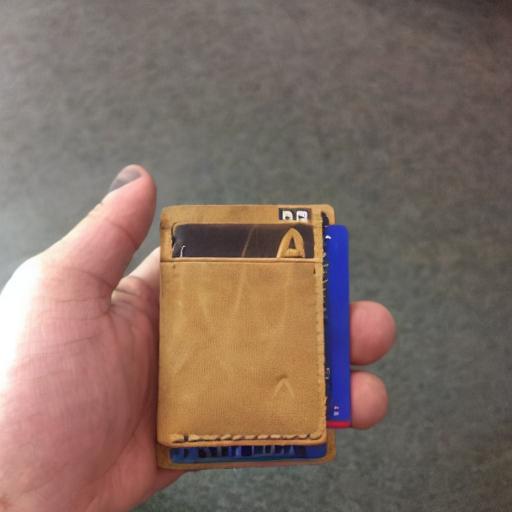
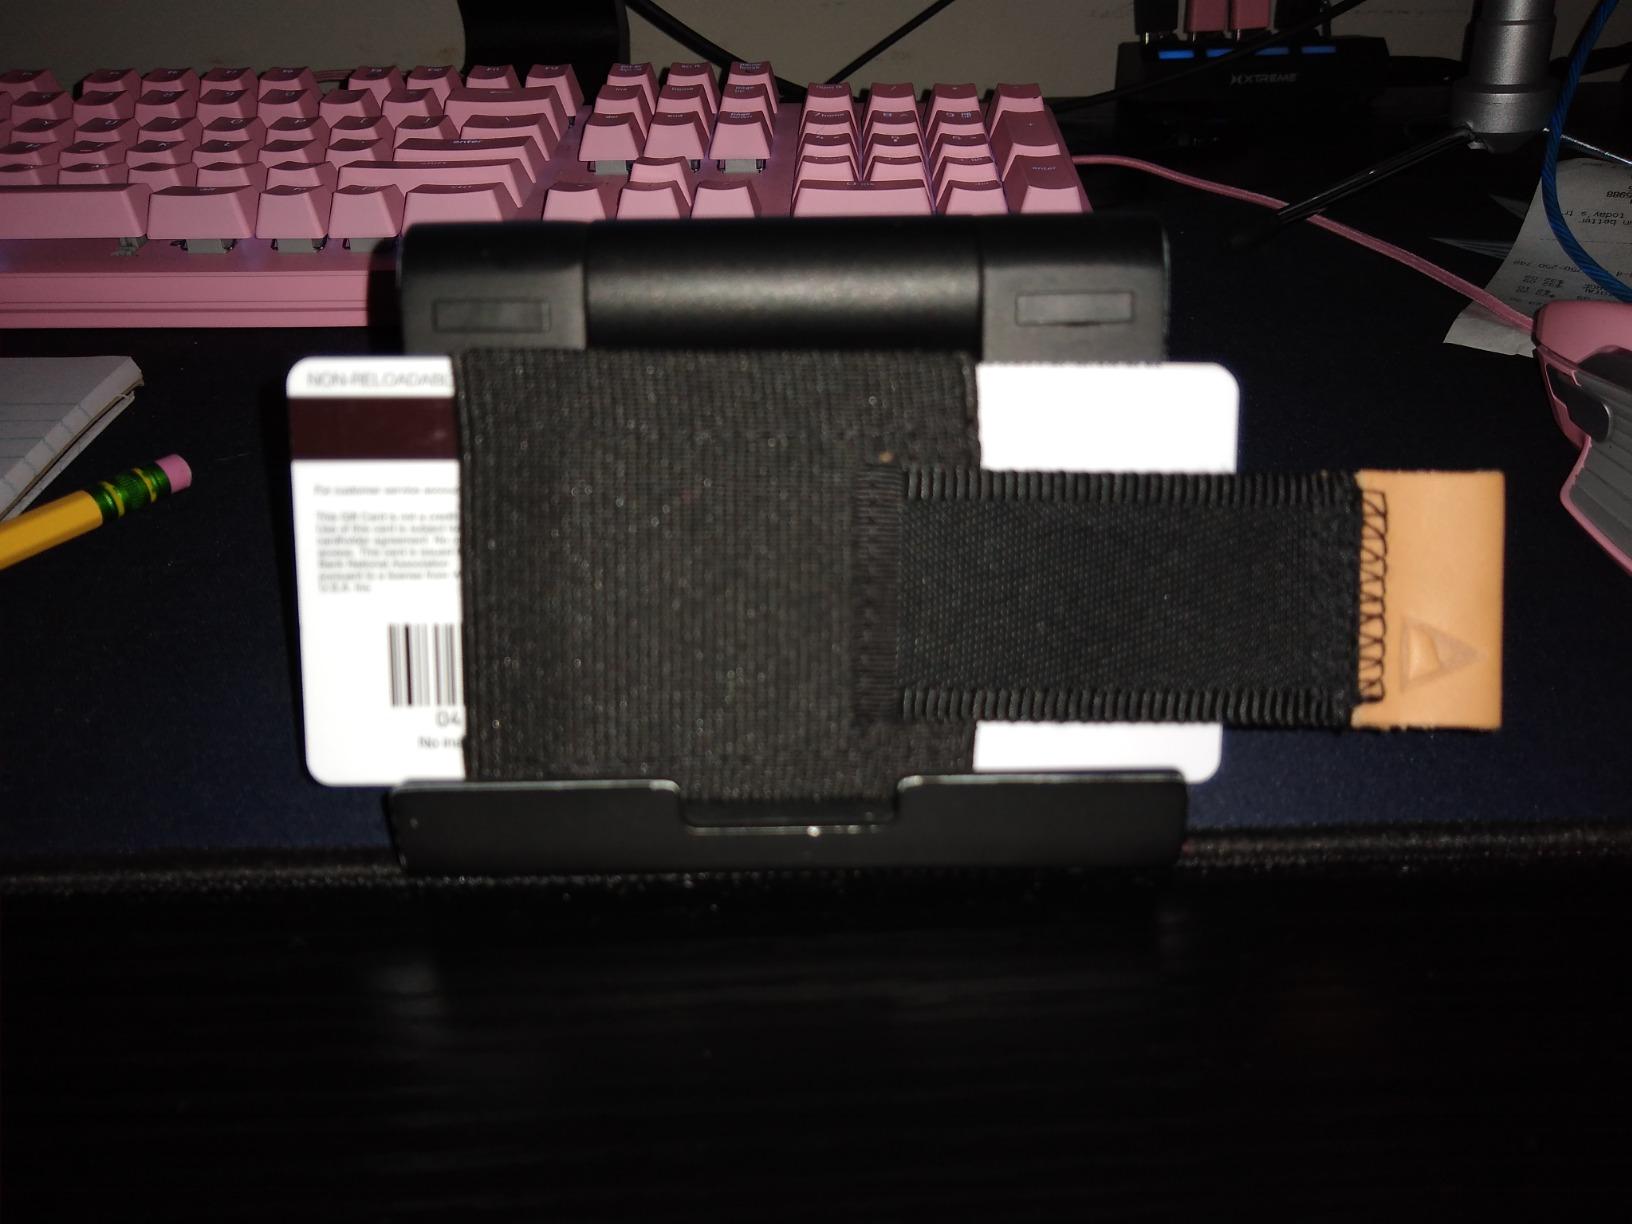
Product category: accessories_wallet
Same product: no